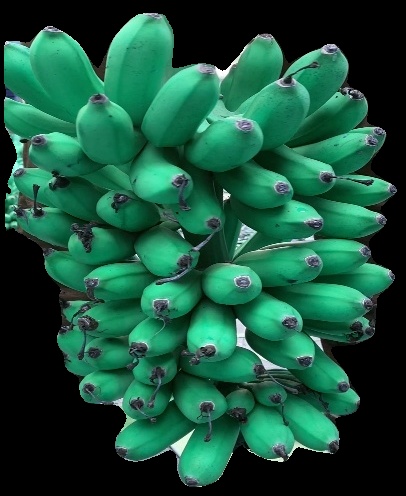
Variety: rasbale
Grade: grade1